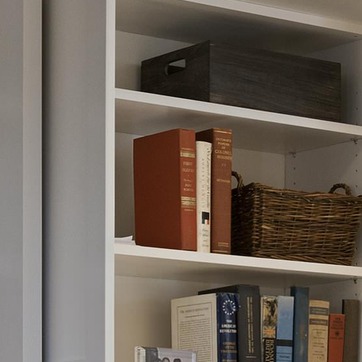
Material: paper